Henry Seymour Conway

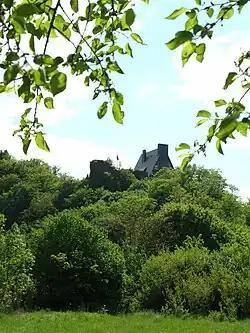
Waldeck Castle, captured by Conway in 1762 during the Seven Years' War

Conway was the British military second in command on the Rochefort expedition in 1757, and repeatedly advocated an attack on Fort Fouras, but his colleagues would only agree a night attack (which failed). Ultimately the expedition returned to Portsmouth having achieved nothing. Though Mordaunt (the commander in chief) was acquitted by his court-martial, the affair damaged both their reputations. In his displeasure, George II refused to employ Conway on the 1758 campaigns. He was not employed again until the next reign, except that he was sent to sign a cartel for an exchange of prisoners at Sluys in 1759. On 21 April 1759 he became colonel of the 1st The Royal Dragoons and on 25 August 1759 he was promoted to lieutenant general.